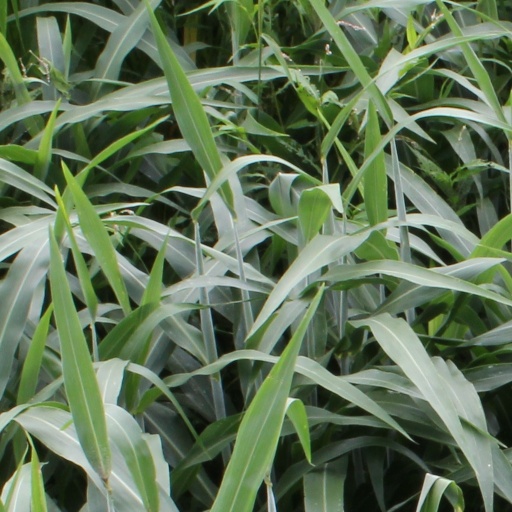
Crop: sorghum